Jonathan Lemalu

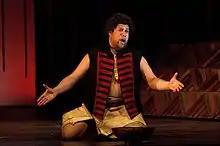
Lemalu performing in "Hōhepa" by Jenny McLeod, 2012

Jonathan Fa'afetai Lemalu (born 1976) is a New Zealand bass baritone opera singer. Born to Samoan parents who had emigrated to New Zealand, he was educated in Dunedin. His first singing teacher was Honor McKellar, who began teaching him while he attended Otago Boys' High School. He studied both Law and Music at the University of Otago, graduating with a Bachelor of Laws in 1999.